Charles Frederick Hotham

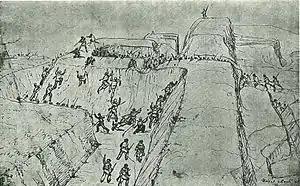
The repulse of the Royal Navy storming party at Rangiriri

Born in York the son of Captain John Hotham and Maria Elizabeth Hotham (née Thompson), Hotham joined the Royal Navy in 1856. Promoted to lieutenant on 17 February 1863, he was appointed to the frigate HMS "Curacoa", flagship of the Commodore commanding the Australia Station. He was a member of the naval brigade that fought the Māori people at the Battle of Rangiriri in November 1863 during the invasion of the Waikato. The invasion was aimed at crushing Kingite power that was seen as a threat to British authority, and also at driving Waikato Māori from their territory in readiness for occupation and settlement by Europeans. Hotham was also present at the Battle of Gate Pā in April 1864 during the Tauranga Campaign. He was promoted to commander, in recognition of his good service in New Zealand, on 19 April 1865.